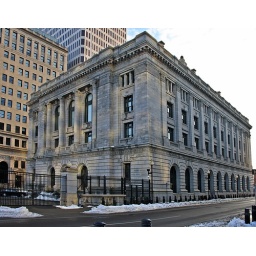
While walking along the waterfront in Providence, Rhode Island I spotted this Federal US Court House. Great architecture.